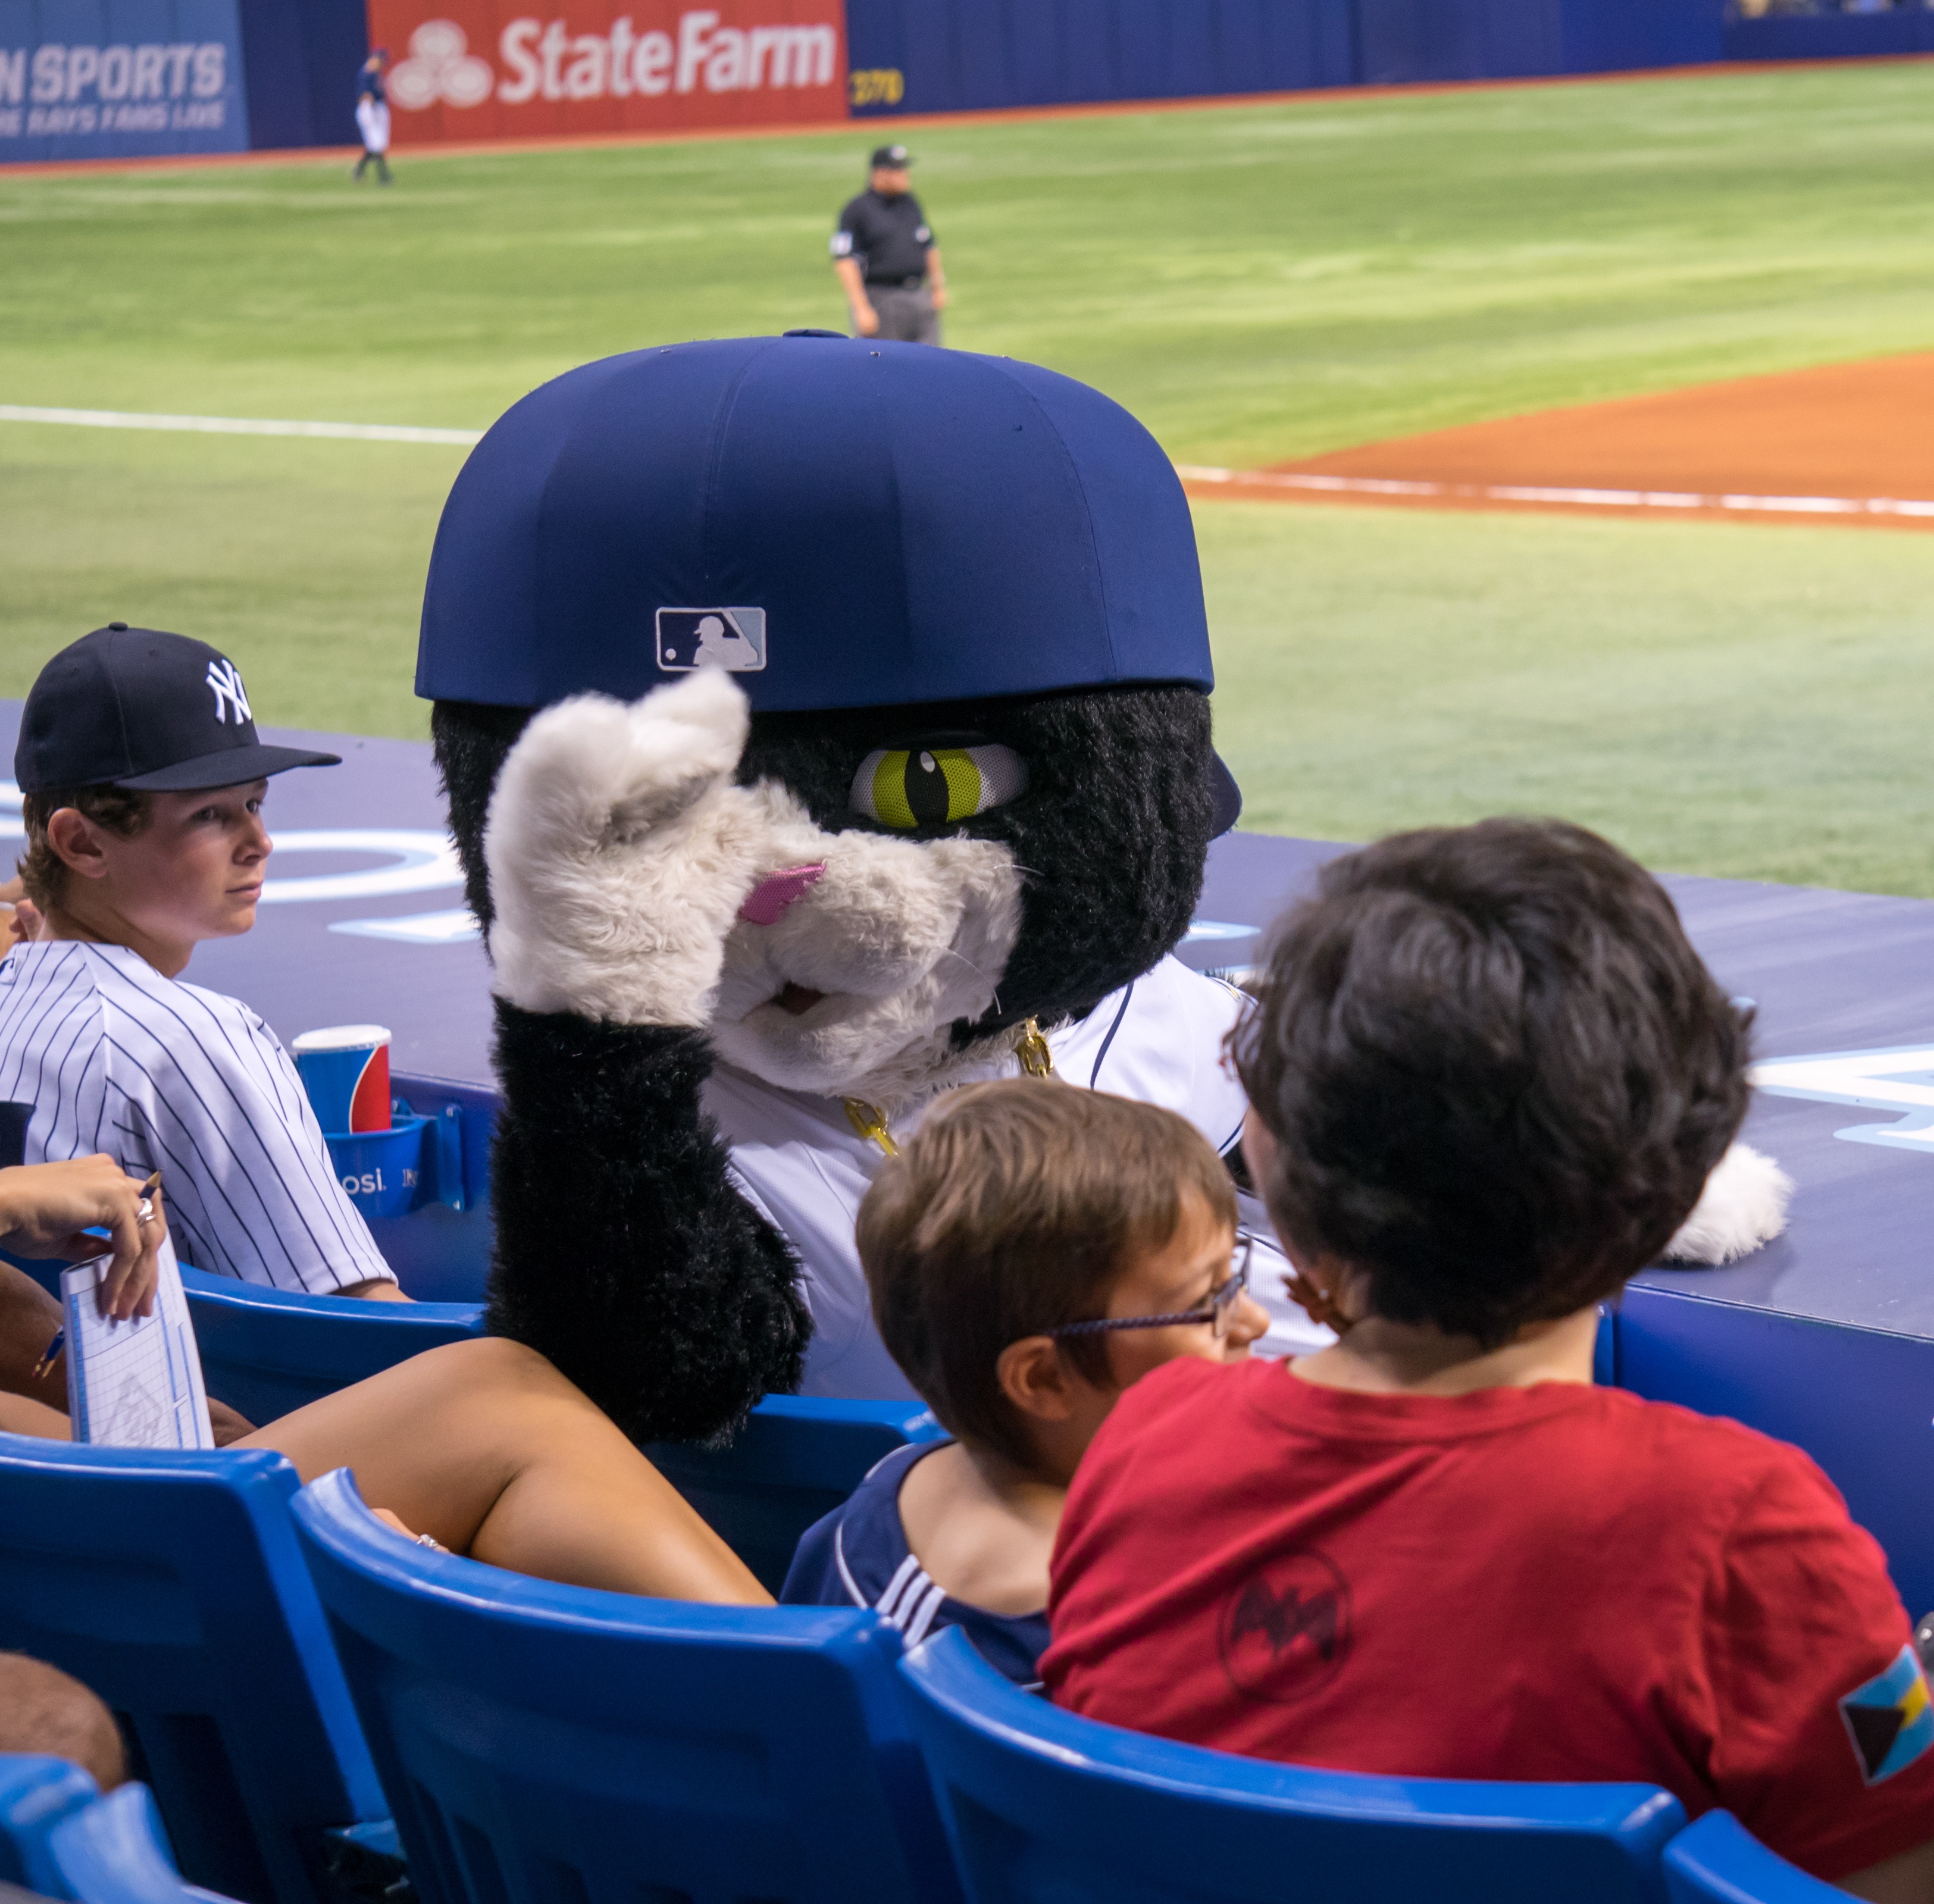
structure, baseball, stadium, sports, mascot, tournament, florida, tampa bay, sport venue, competition event, tropicana field, dj kitty